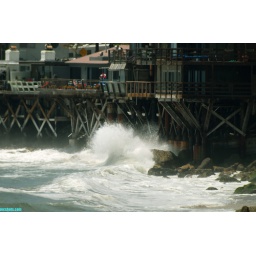
homes over the surf along pacific coast highway near malibu